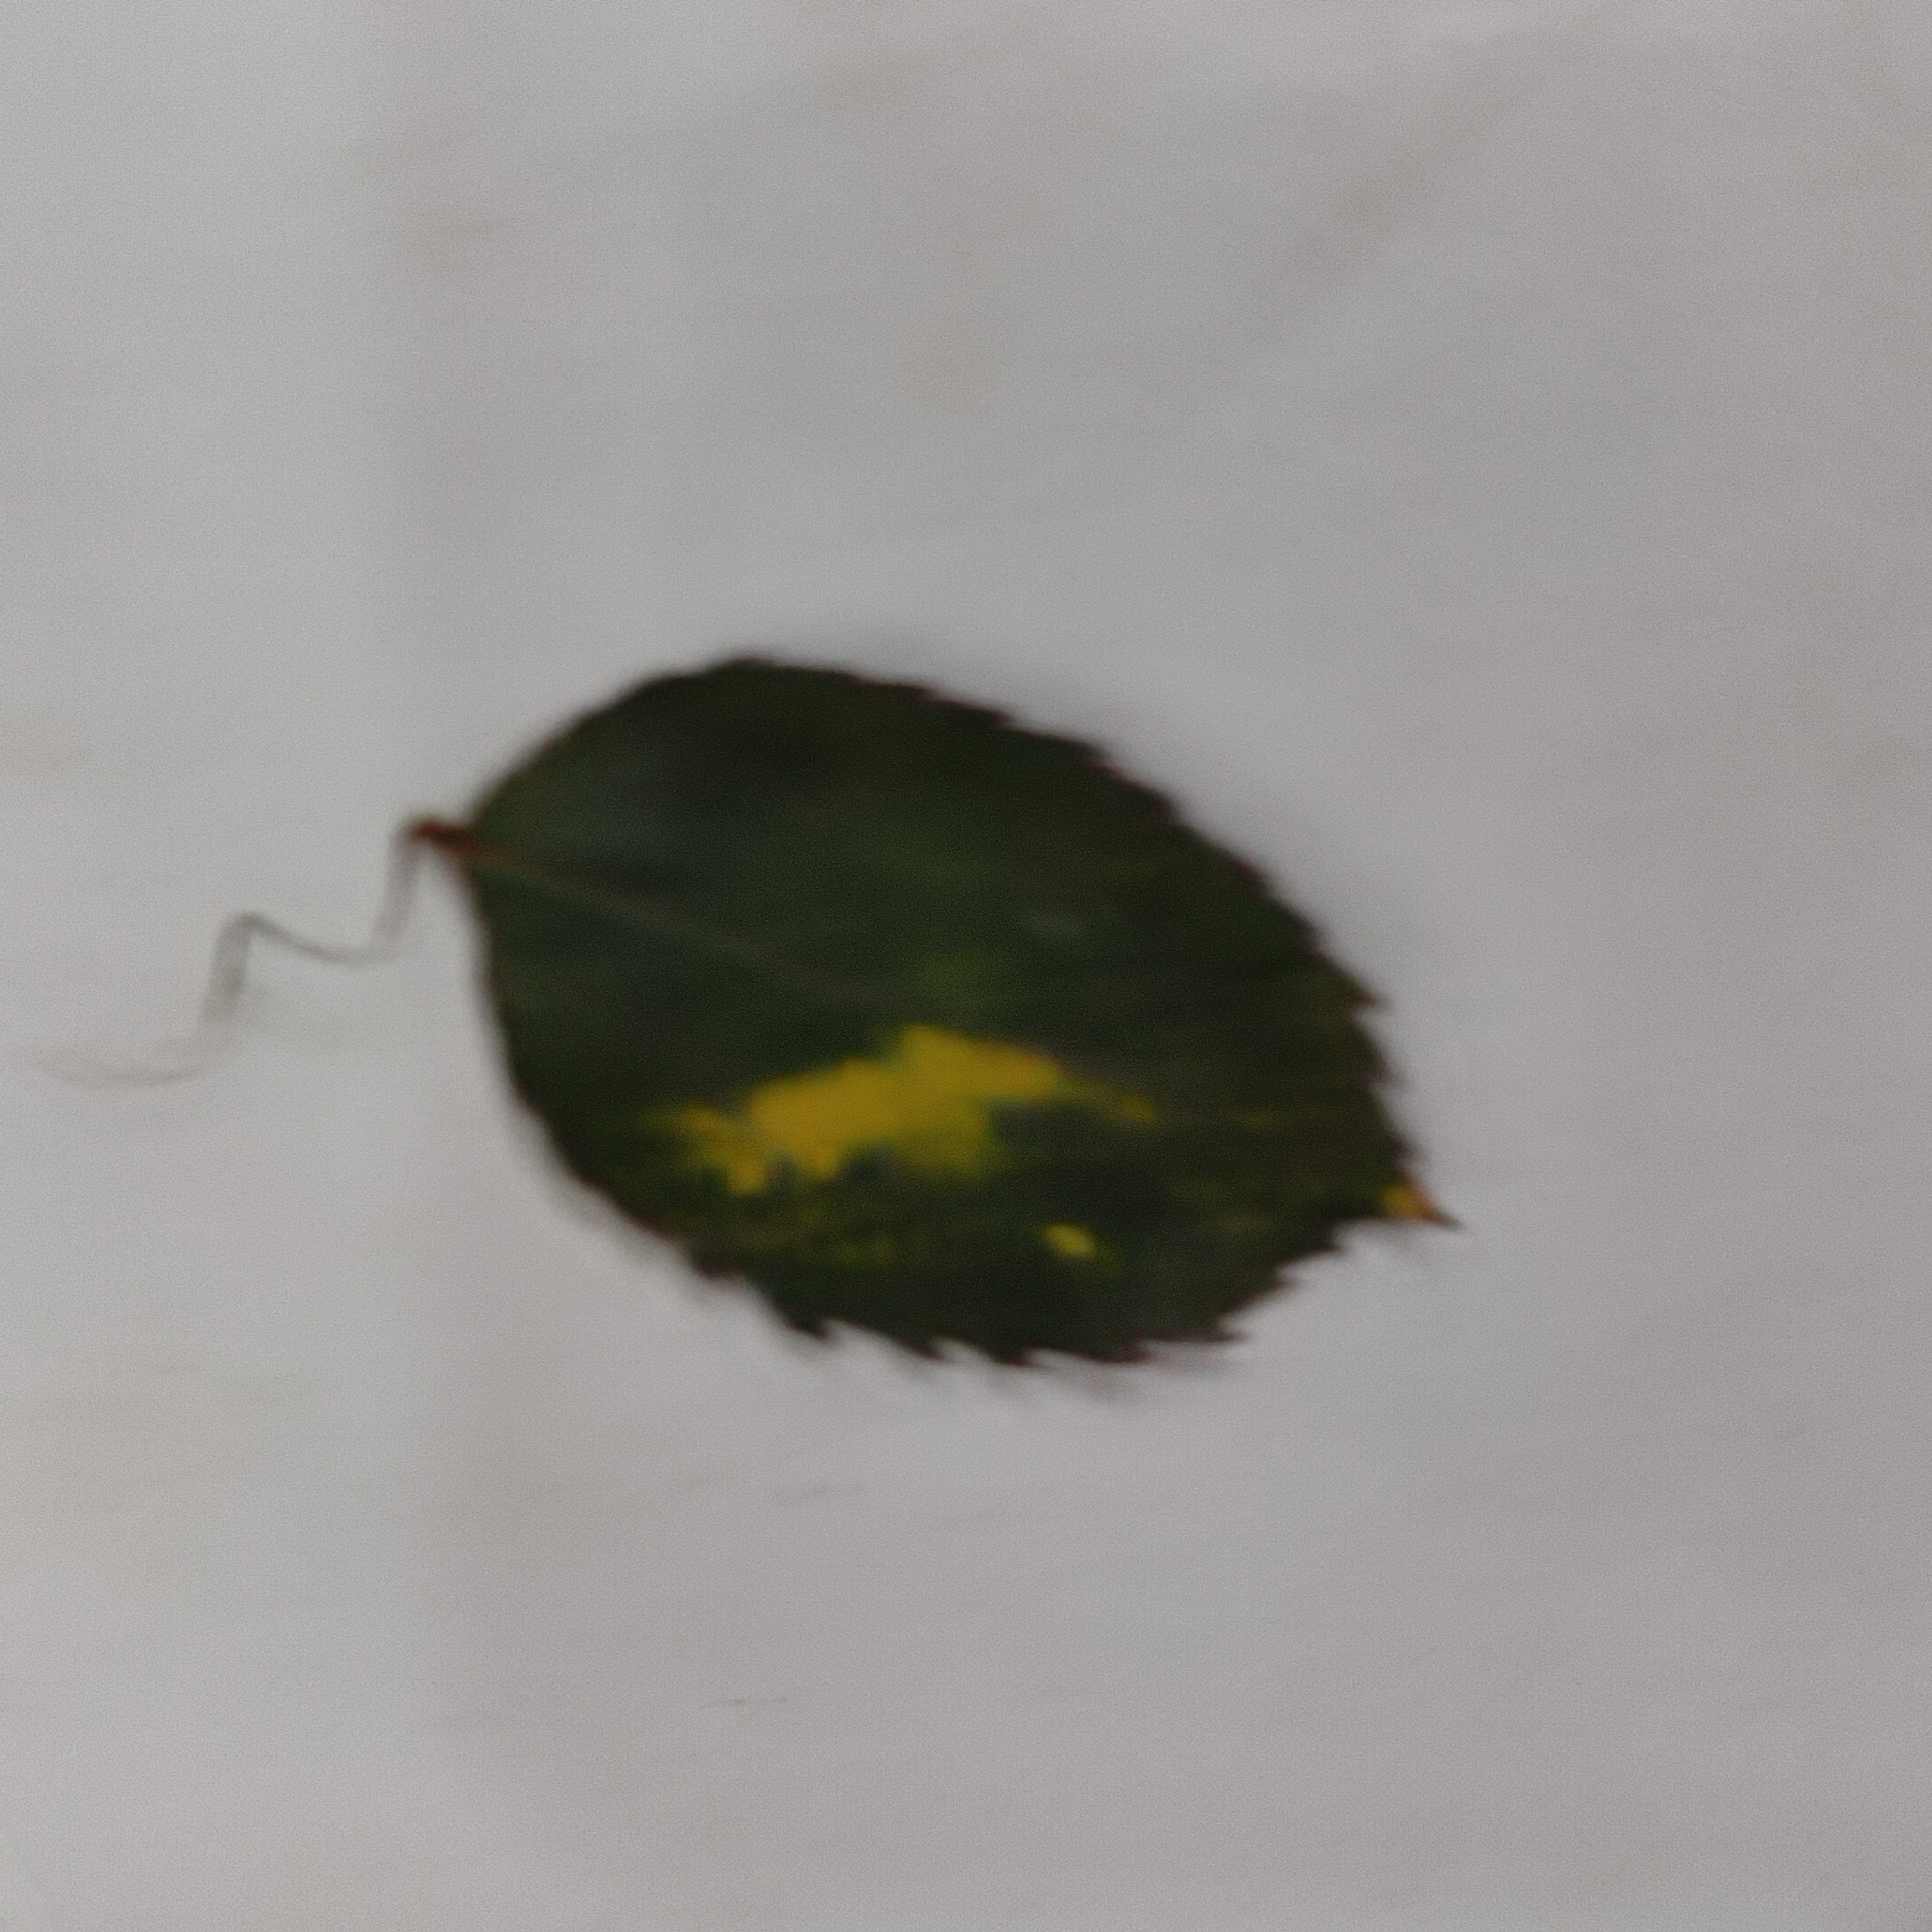
Label: Yellow Mosaic Virus